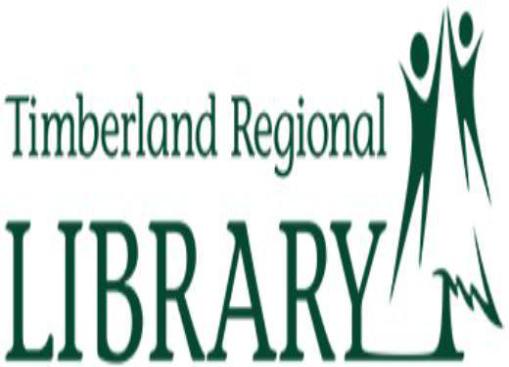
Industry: Clothes